Przewalski's horse

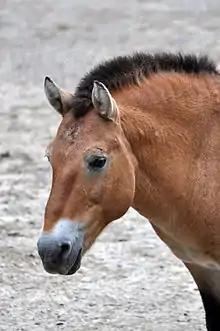
Head shot, showing convex profile

Przewalski's horse is stockily built in comparison to domesticated horses, with shorter legs, and is much smaller and shorter than its domesticated relatives. Typical height is about , and length is about . It weighs around . The coat is generally dun in color with "pangaré" features, varying from dark brown around the mane, to pale brown on the flanks, and yellowish-white on the belly, as well as around the muzzle. The legs of Przewalski's horse are often faintly striped, also typical of primitive markings. The mane stands erect and does not extend as far forward, while the tail is about long, with a longer dock and shorter hair than seen in domesticated horses. The hooves of Przewalski's horse are longer in the front and have significantly thicker sole horns than feral horses, an adaptation that improves hoof performance on terrain.